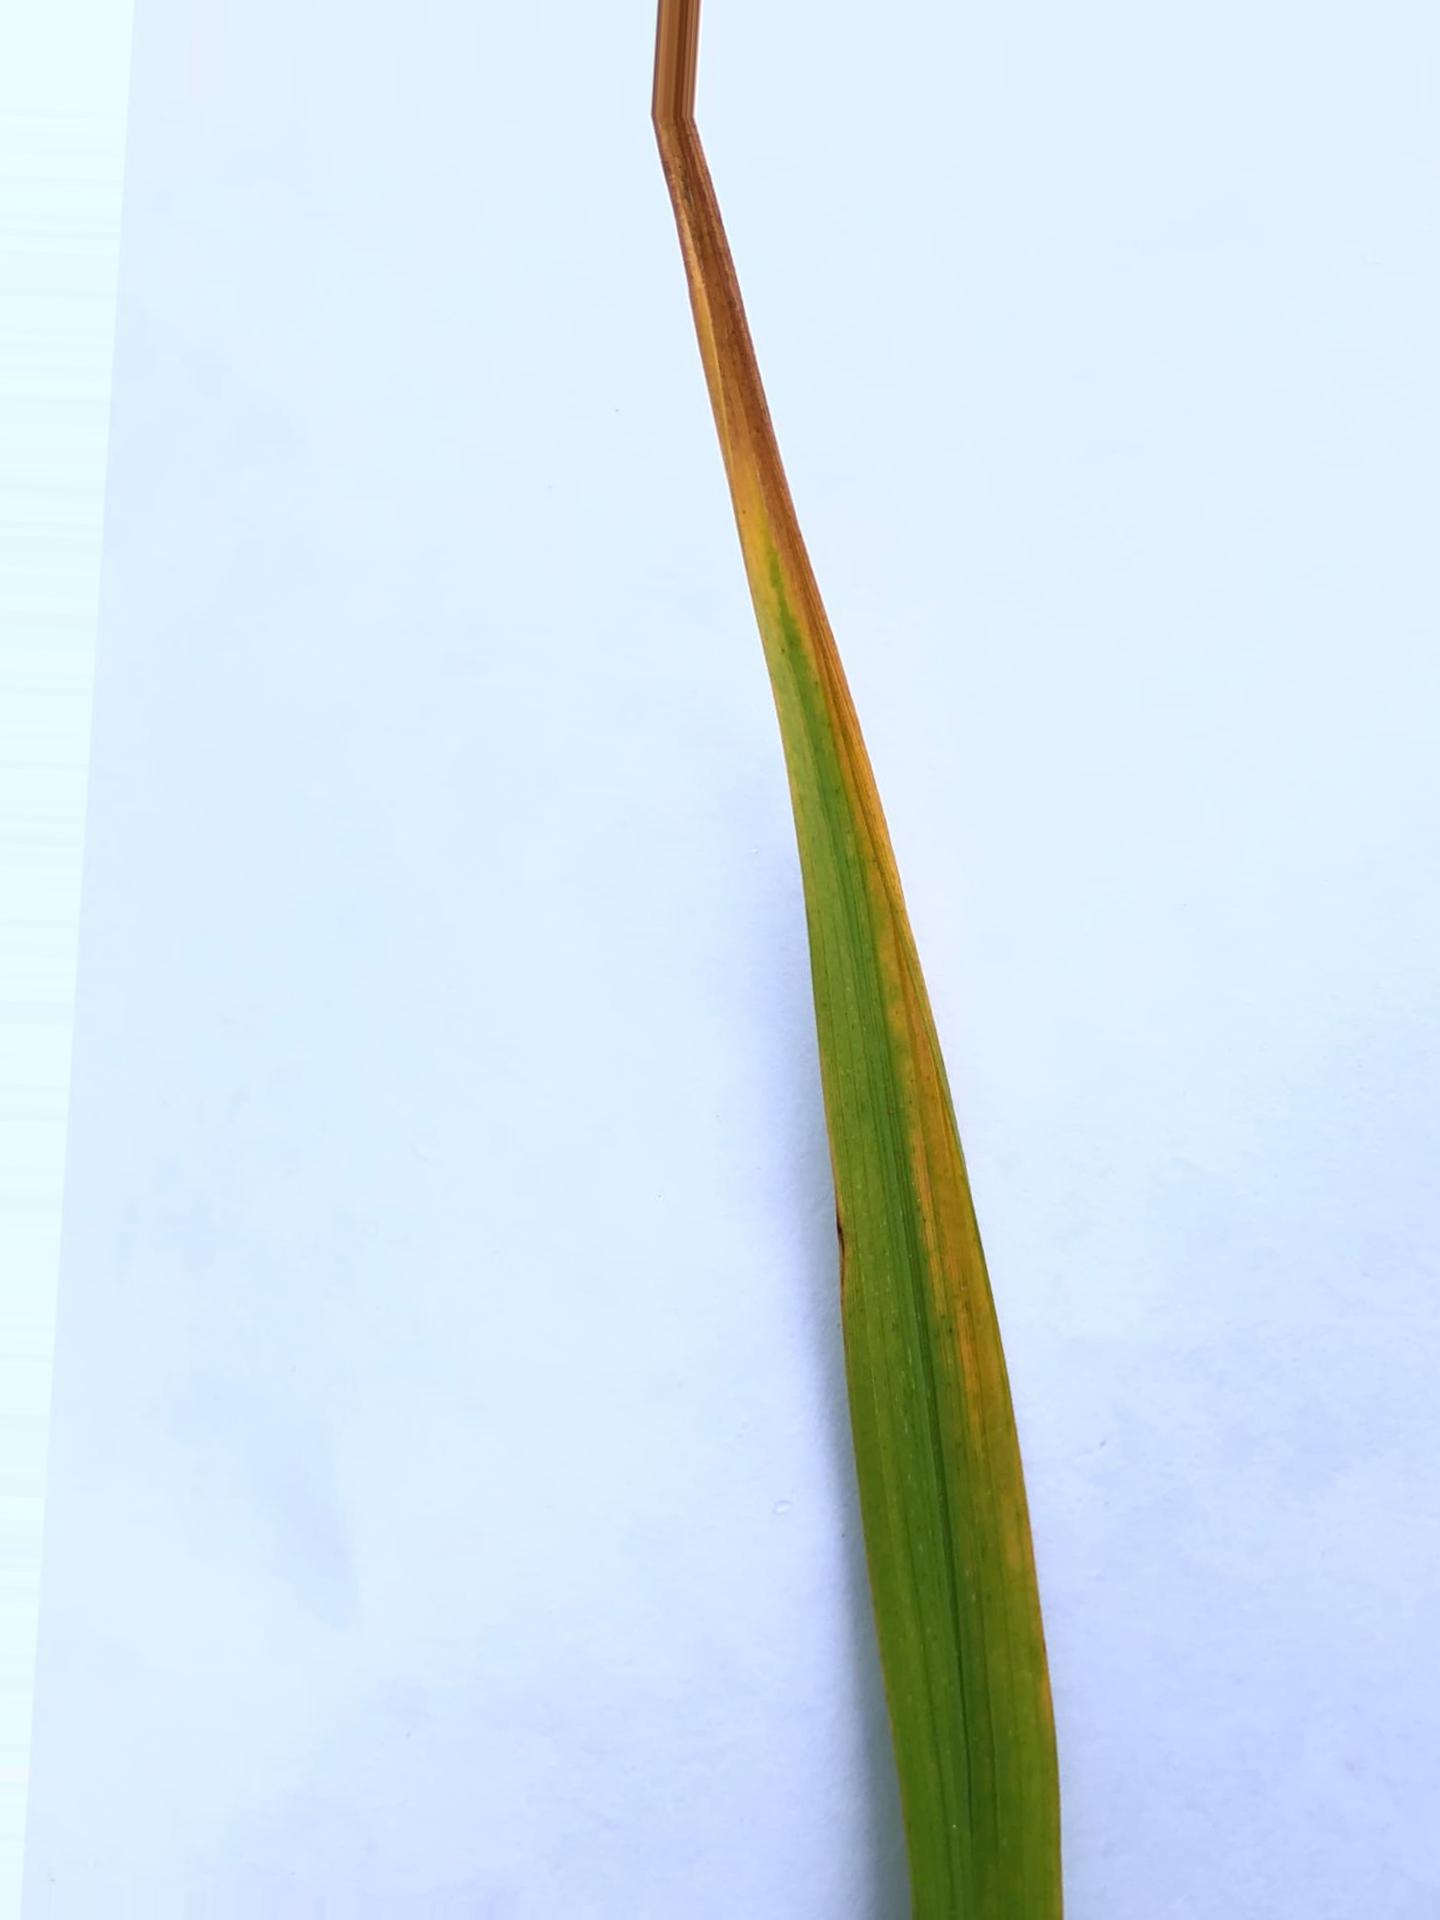
Nhãn: Tungro virus